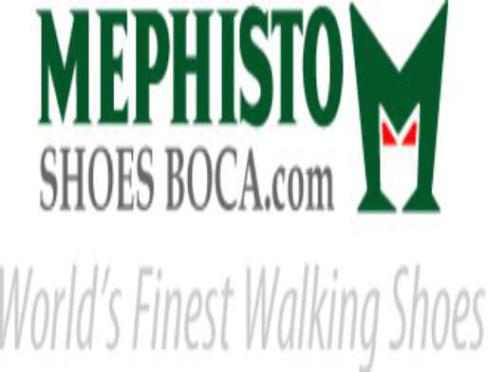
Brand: mephisto
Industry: Clothes